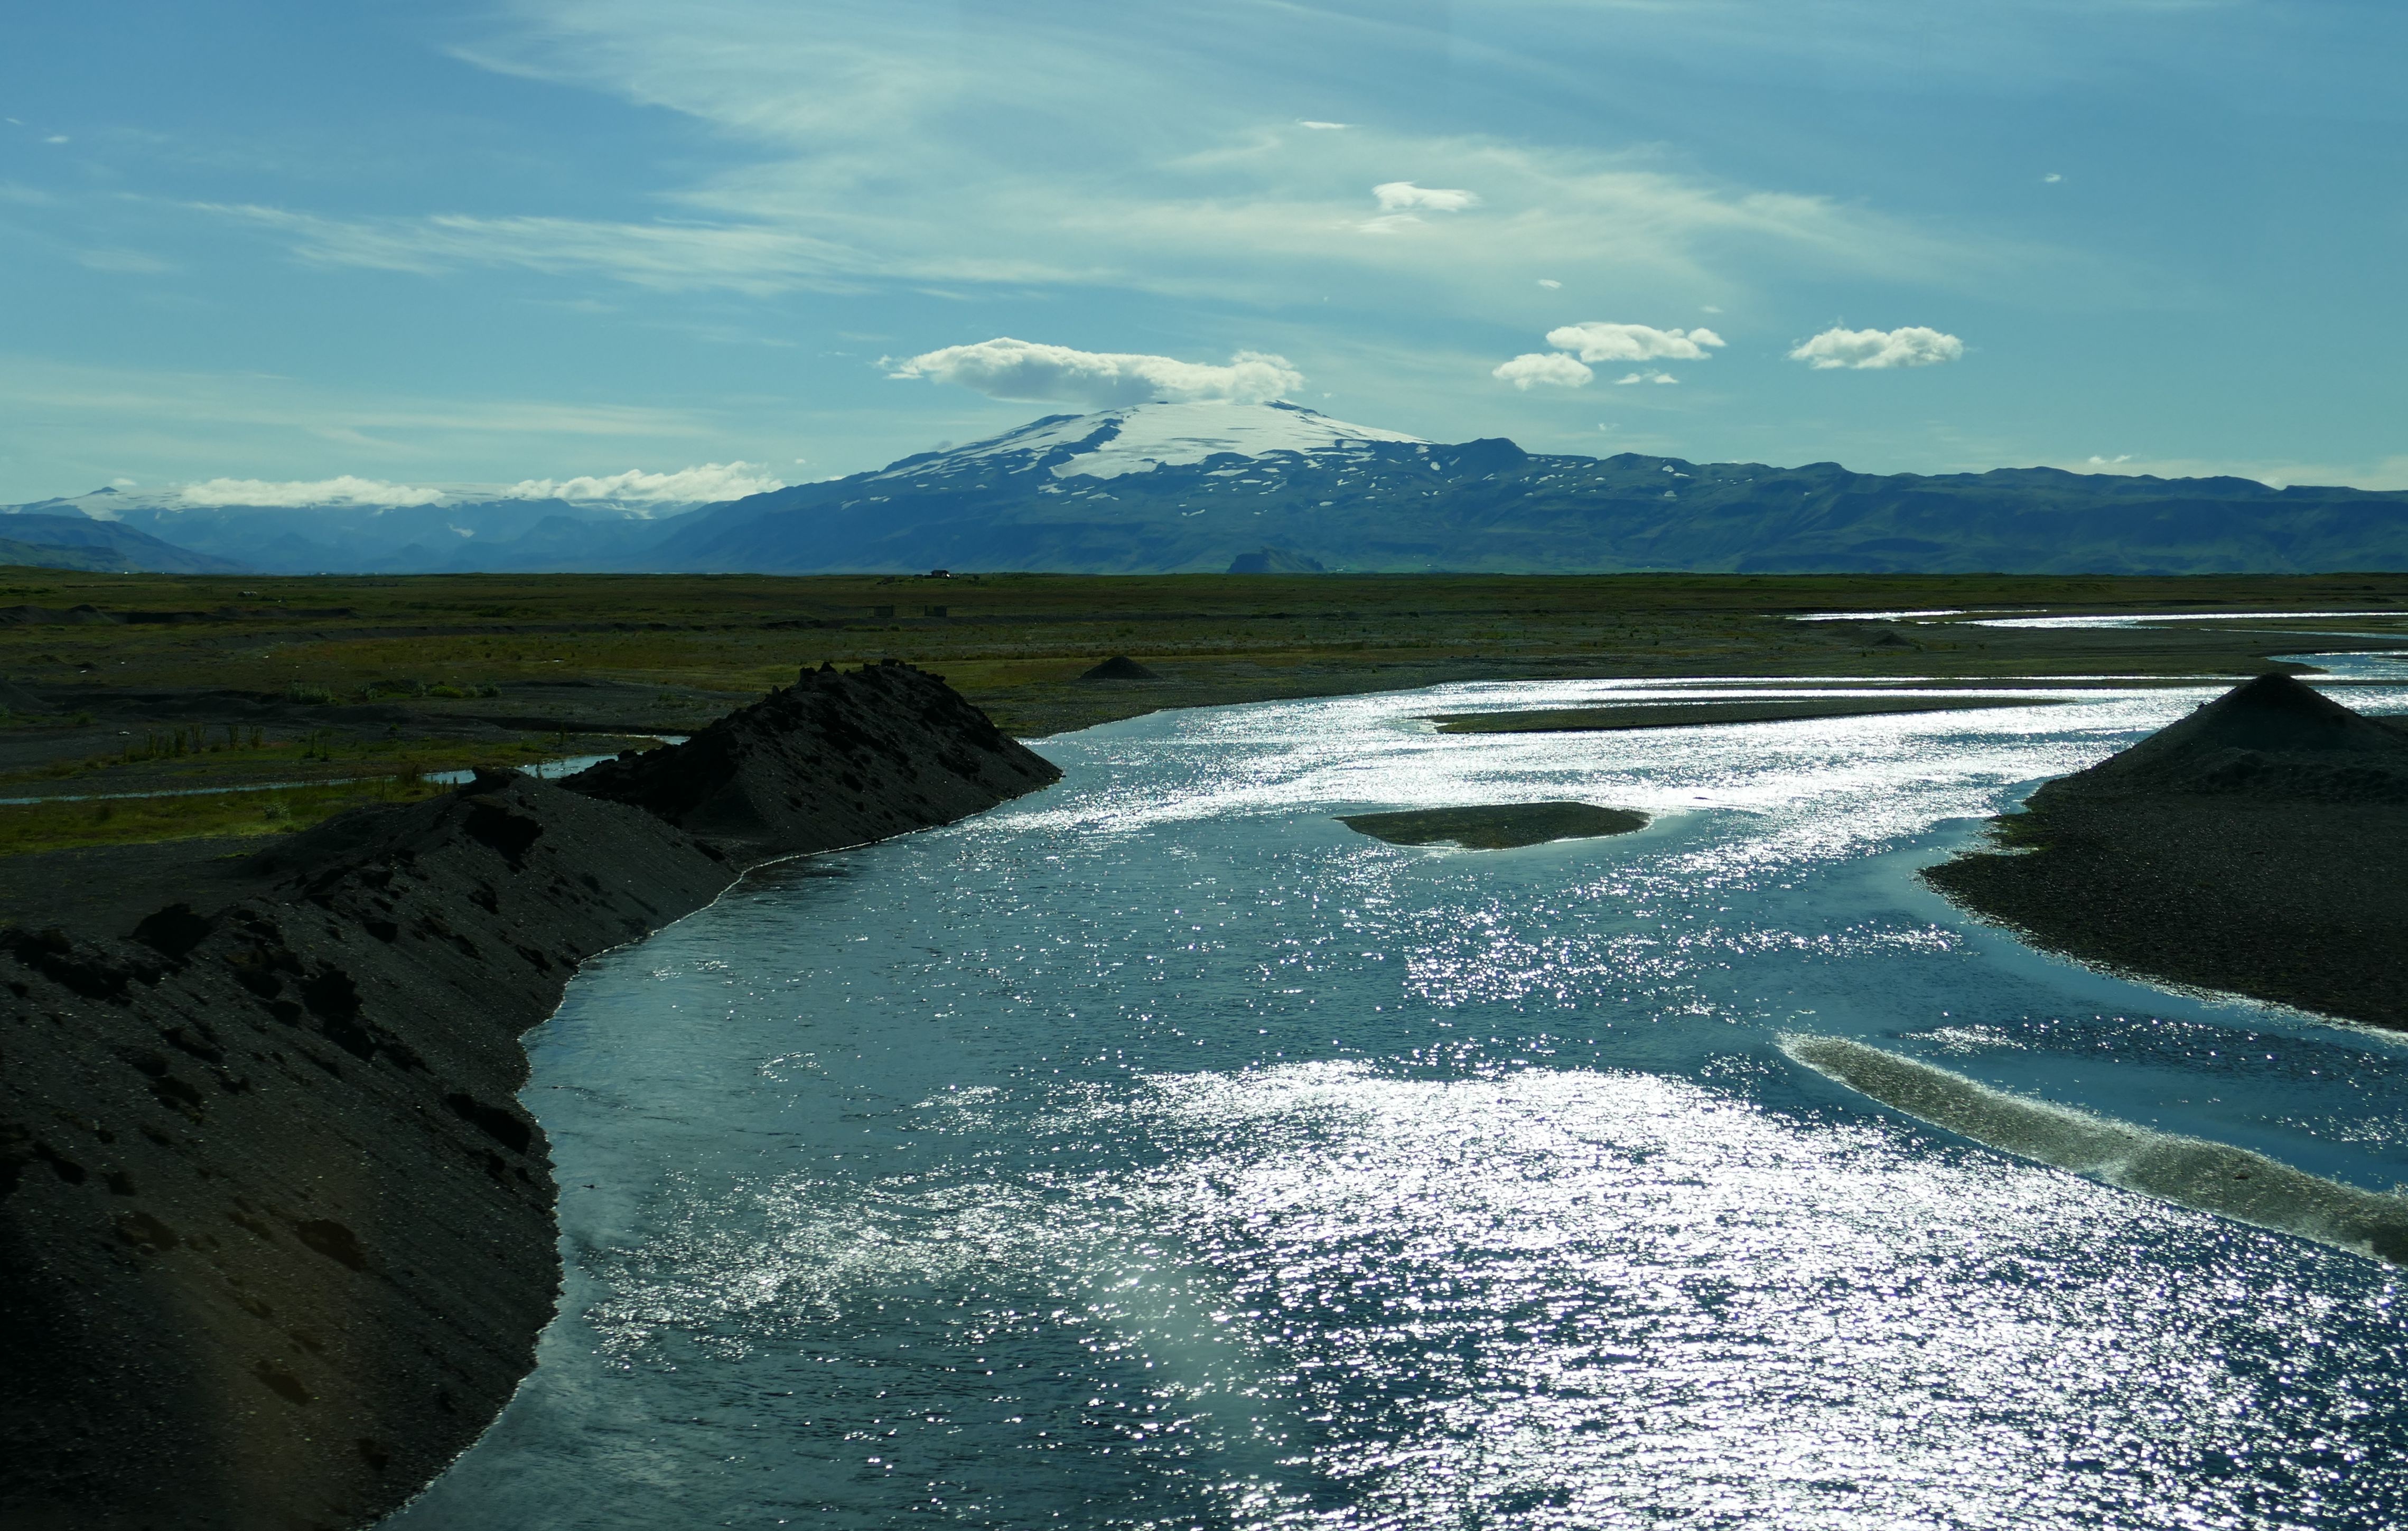
landscape, sea, coast, water, nature, ocean, wave, river, cliff, cove, lagoon, bay, fjord, iceland, reservoir, terrain, body of water, mountains, loch, cape, back light, landform, glacier river, geographical feature, wind wave